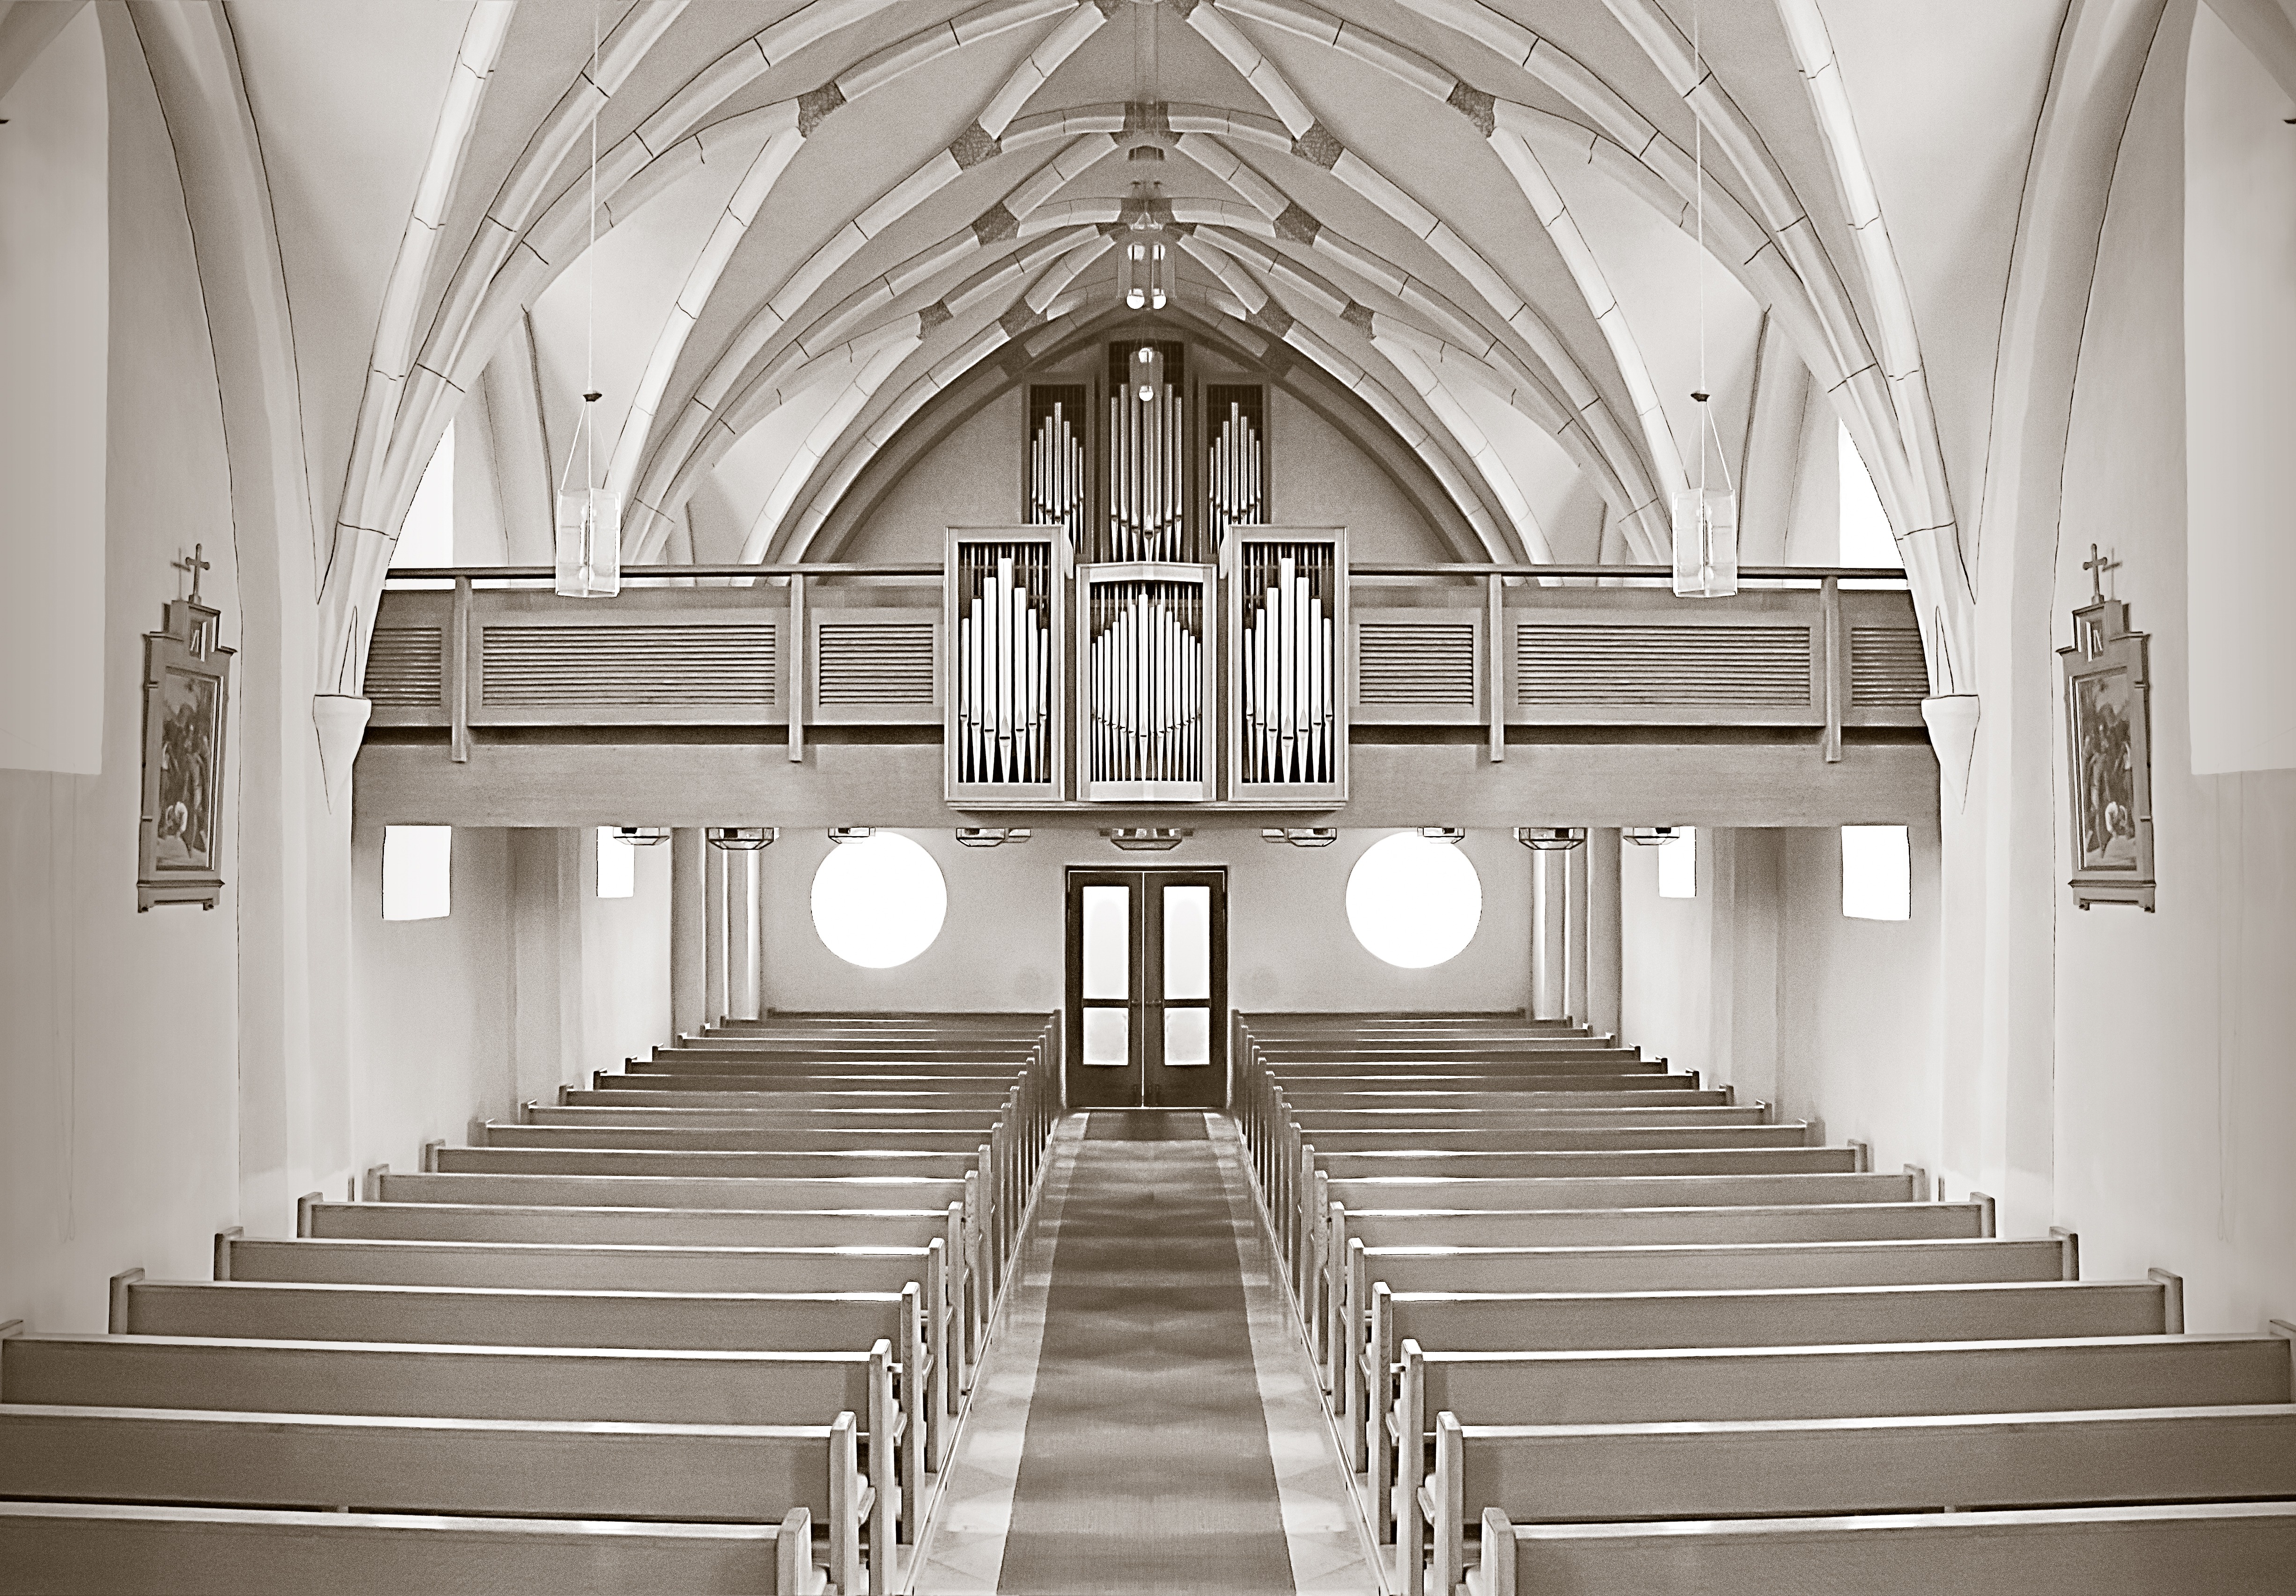
architecture, structure, building, column, hall, church, cathedral, chapel, monochrome, place of worship, interior design, aisle, lines, pews, rows, arches, symmetry, synagogue, patterns, shapes, concrete surface